Automotive industry in Australia

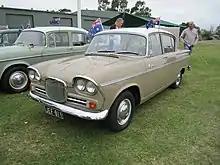
The Humber Vogue was produced by Rootes Australia.

Nissan began assembling cars in 1966, when Pressed Metal Corporation began assembly of the Datsun Bluebird 1300. This deal ended after about a year and a half, but by 1968 Motor Producers Ltd. of Melbourne began assembling Datsuns again at their Clayton plant. By 1971 locally assembled cars were to include the 1200 and 1600 saloons, with at least 60% local parts content. A deal lasting until 1976 was signed with Motor Producers.